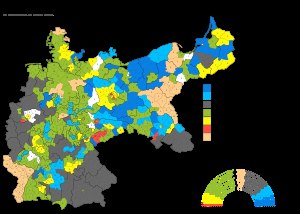
Valget i Tyskland 1877
Kort over stemmefordelingen
Valget i Tyskland 1877 blev afholdt den 10. januar 1877 og var det 3. føderale valg i Tyskland efter den tyske rigsgrundlæggelse.